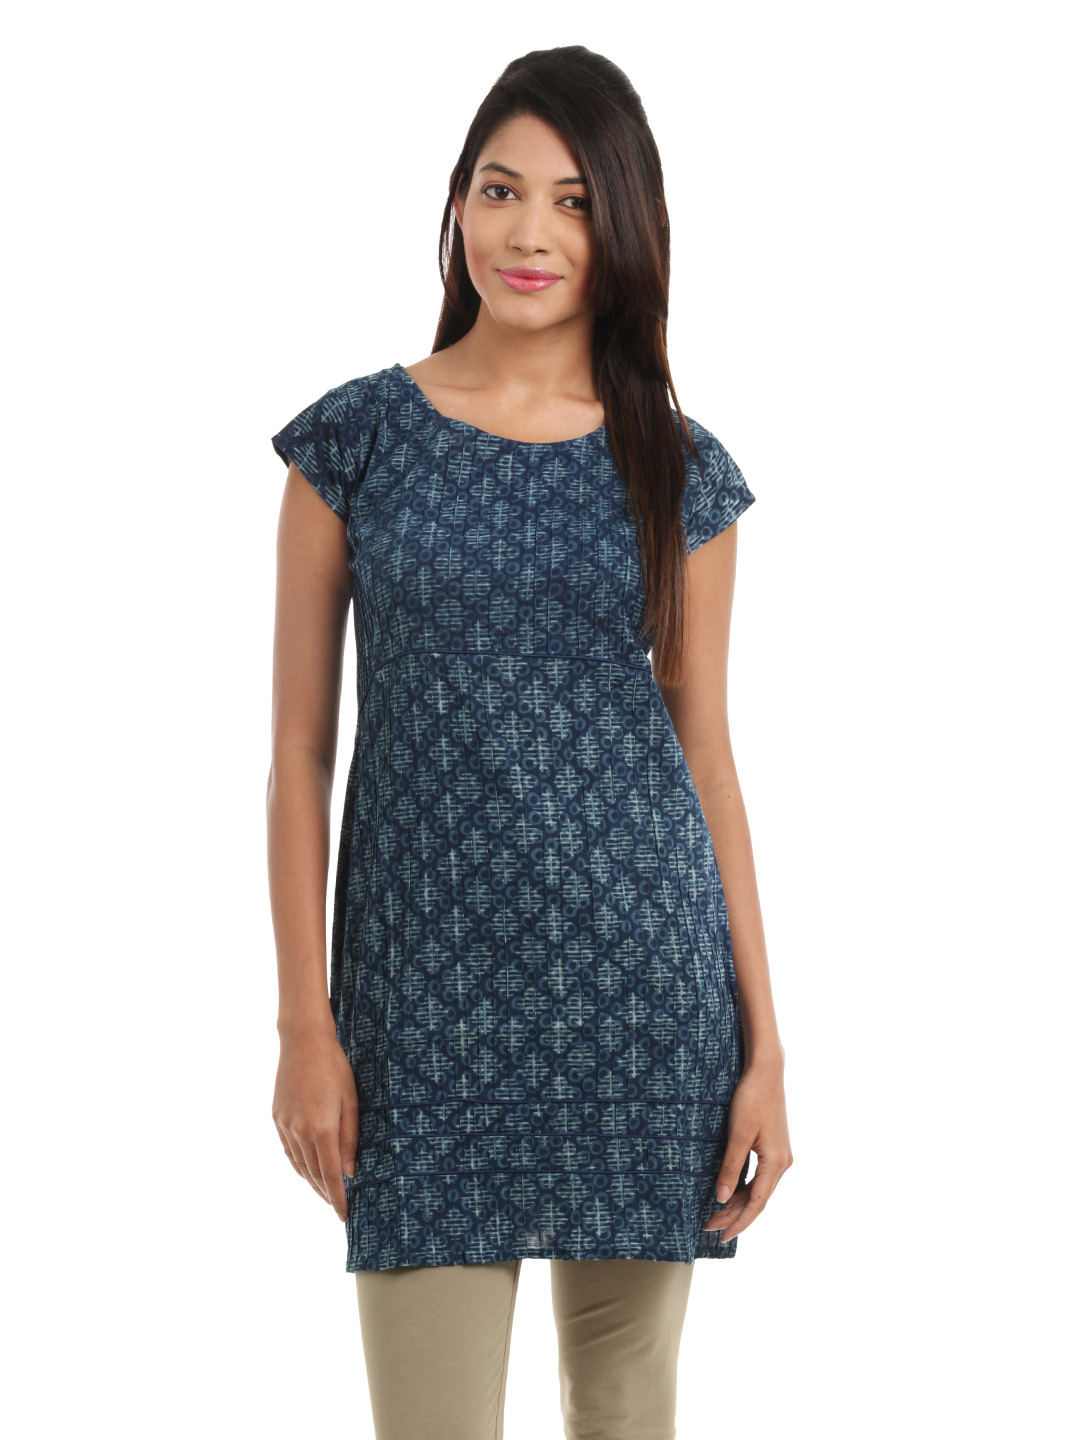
Alma Women Blue Printed Kurta
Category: Apparel / Topwear / Kurtas
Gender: Women
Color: Blue
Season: Summer 2012
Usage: Ethnic